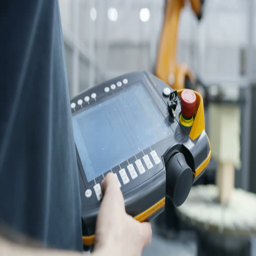
close up of computer , engineer testing a robot in controlled environment .